Mithqal Al-Fayez

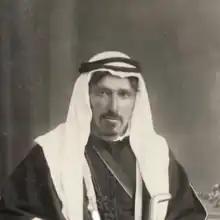

Mithqal bin Sattam bin Fendi Al-Fayez (Arabic: مثقال الفايز , ( – April 14, 1967) was a Jordanian political and tribal figure whose work helped the establishment of The Hashemite Kingdom of Jordan. Mithqal was one of the two leading sheikhs of Bani Sakhr; he took power in the early twentieth century, and headed the Bani Sakhr tribe generally and the Al-Twaga half of the tribe specifically, which consisted of the four major clans, Al Ghbeyen, Al Ghuful, Al A'lqam, and Al Tabtab, which comprise 32 sub-clans which further divide into more sub-clans. He also headed his own clan, Al-Fayez.